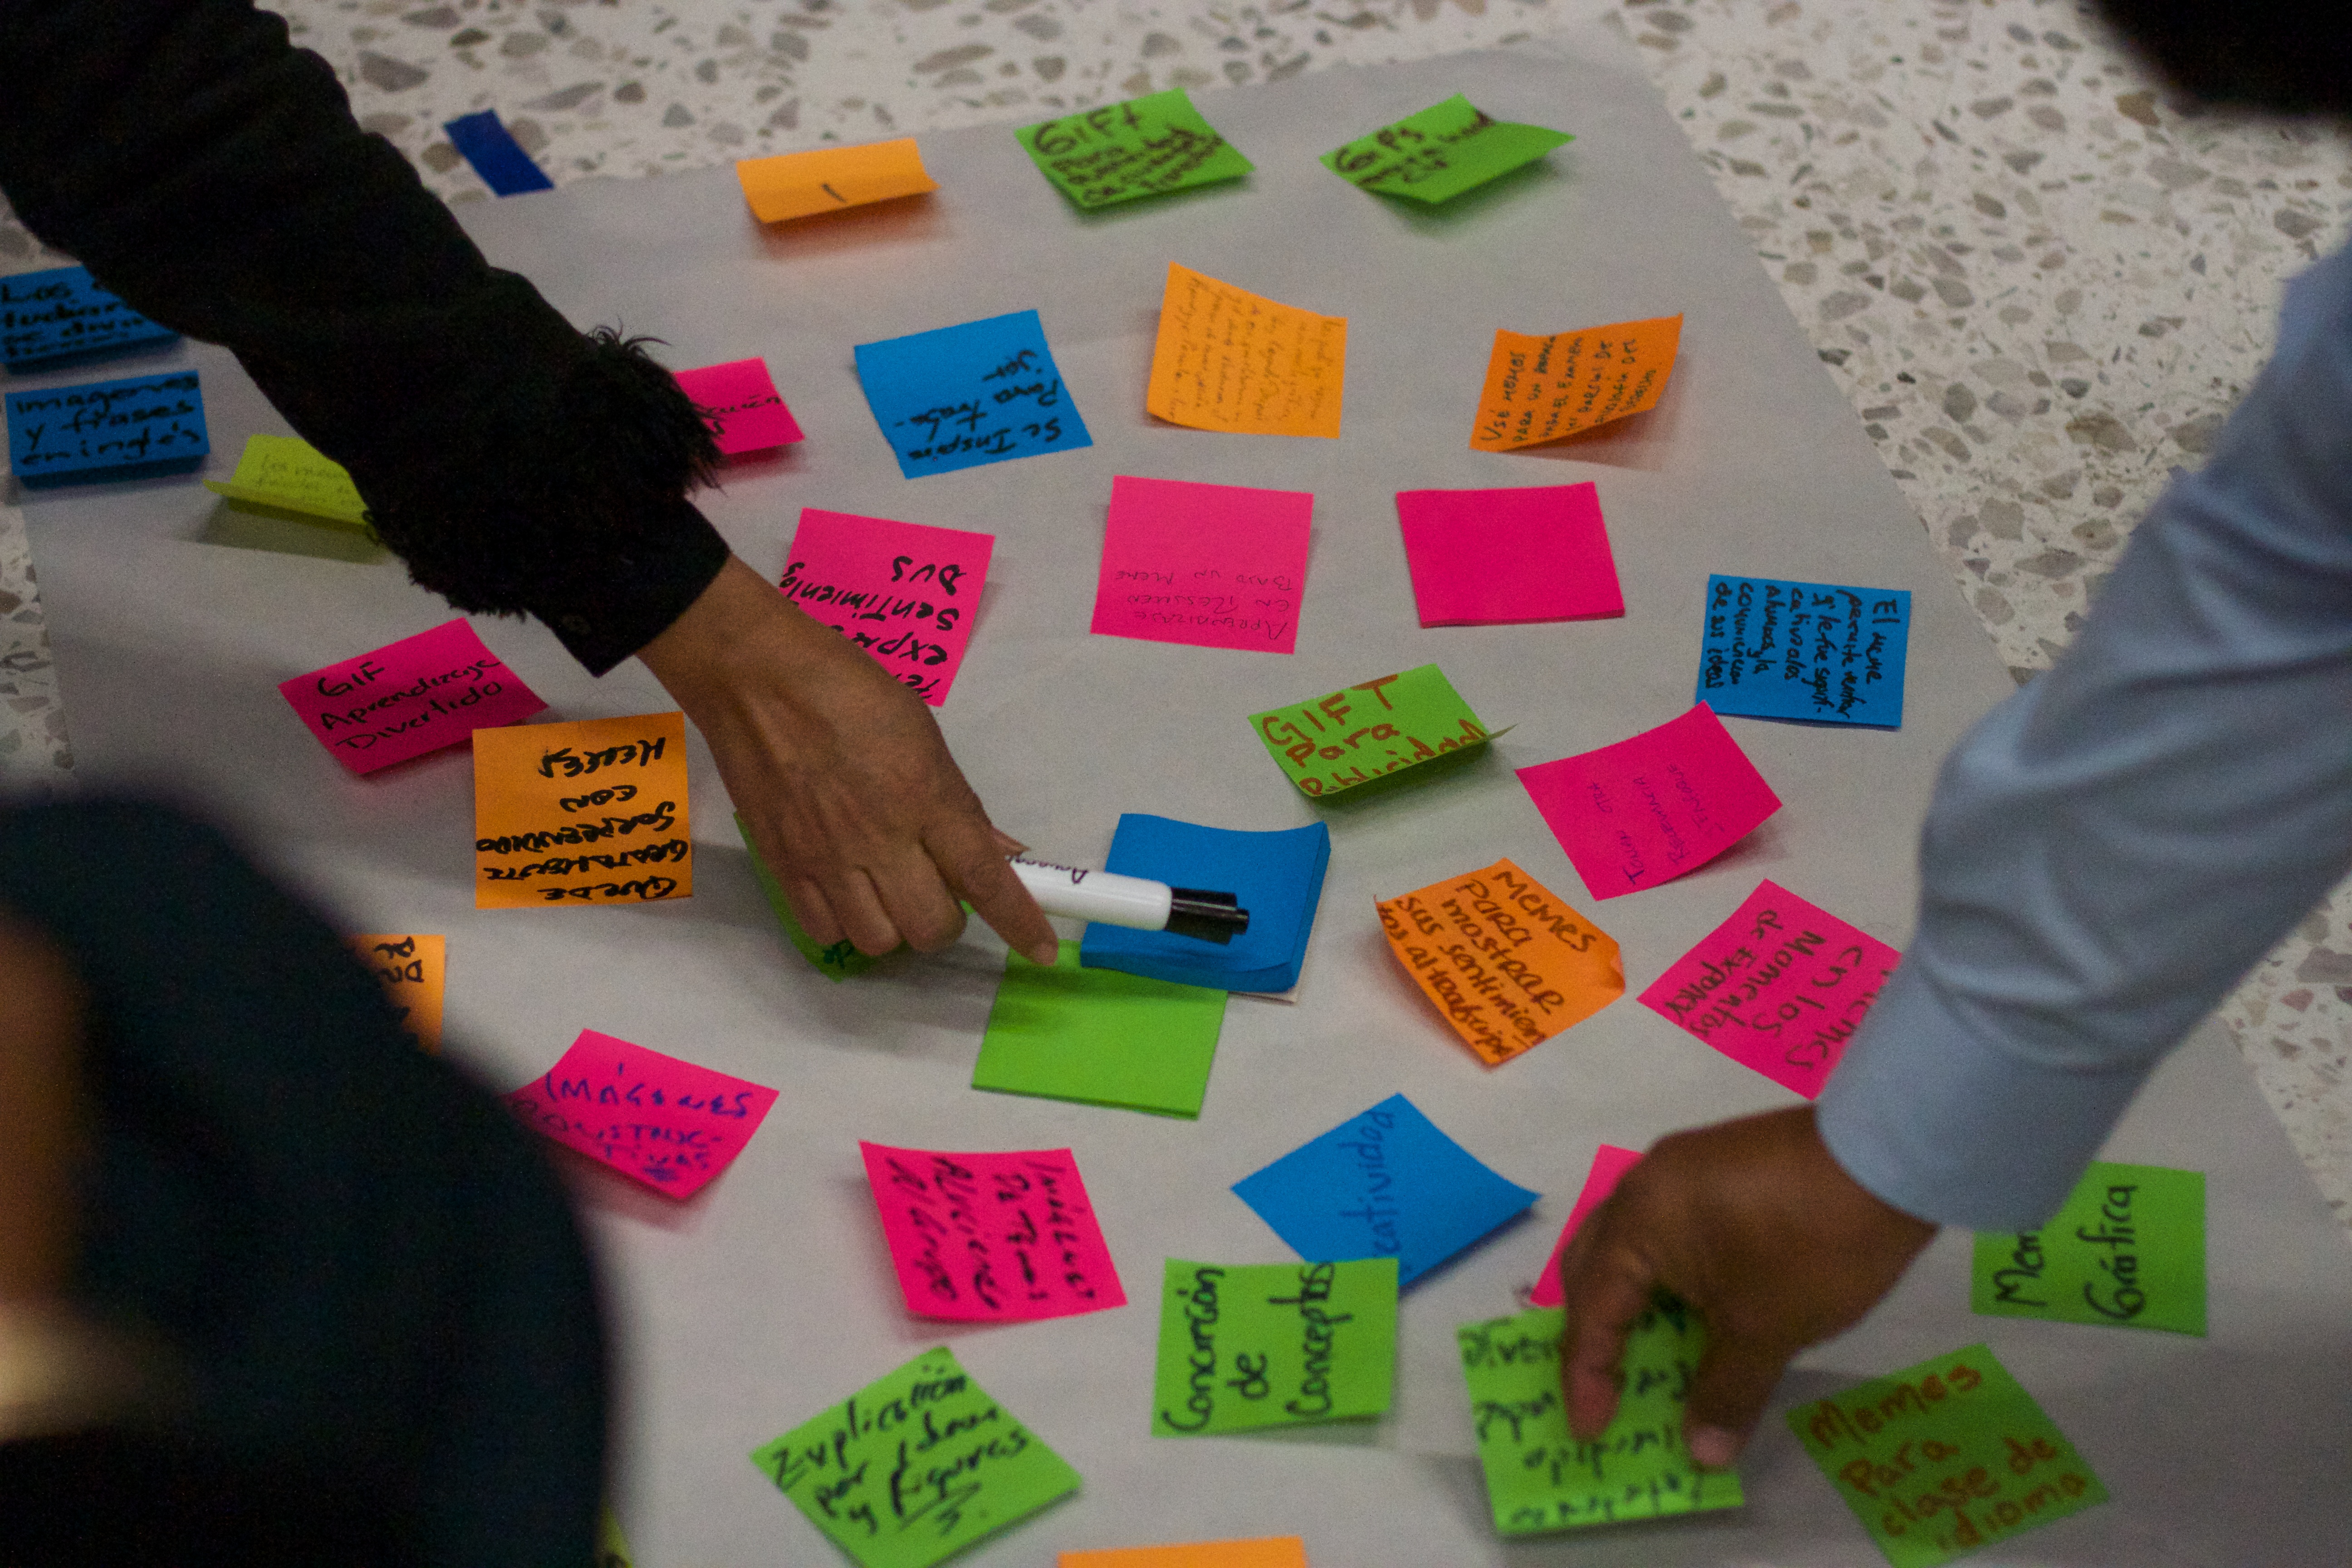
play, color, toy, art, design, learning, udgagora